Henry Allingham

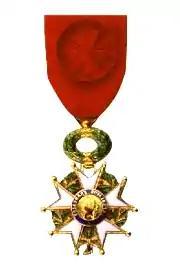
The "Officier" Légion d'honneur. Awarded to Allingham in 2009.

Allingham was awarded four medals, two of which were medals from the First World War. The Gold Medal of Saint-Omer was awarded to Allingham on 11 September 2004 when he was given the Freedom of the Town of Saint-Omer. He was also awarded France's highest military honour, the Légion d'honneur, in which he was appointed a "chevalier" in 2003 and promoted to "officier" in 2009. The remaining two medals are British Campaign Medals from the First World War: the British War Medal and the Victory Medal; those two medals are colloquially known as "Mutt and Jeff". These two medals are replacement medals supplied by the Ministry of Defence after discovering at a recent cenotaph parade that Allingham's original campaign medals were destroyed during the Blitz of the Second World War.